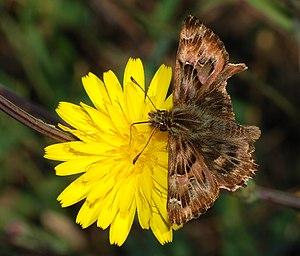
Une Hespérie almoravide (Carcharodus tripolinus).
L’Hespérie almoravide est un lépidoptère de la famille des Hesperiidae, de la sous-famille des Pyrginae et du genre Carcharodus.